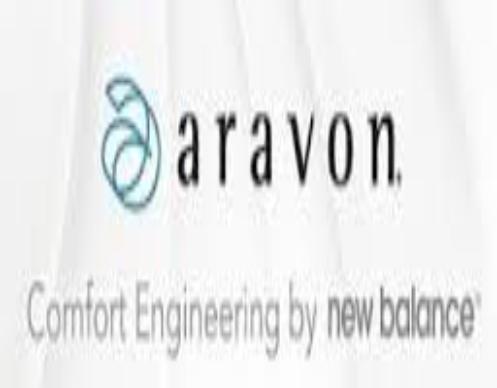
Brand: Aravon
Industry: Clothes